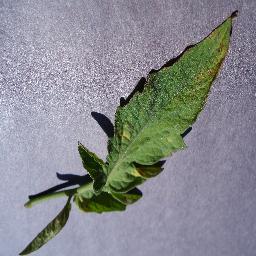
Label: Tomato___Leaf_Mold